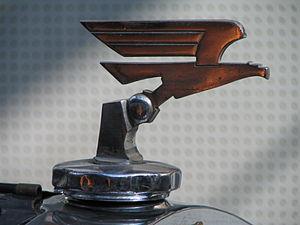
Adlerwerke vorm. H. Kleyer AG était une entreprise allemande siégeant à Francfort. Elle a produit des automobiles, des motos, des bicyclettes, puis des machines à écrire et du matériel de bureau sous la marque Adler jusqu'en 1957. La marque arborait pour emblème un aigle et proposait de nombreuses innovations techniques. Rachetée par Grundig elle fusionne avec Triumph pour devenir Triumph-Adler, abandonnant la production de véhicules, avant d'être rachetée par Olivetti. Elle subsiste aujourd'hui sous la forme TA Triumph-Adler GmbH dans la gestion de documents.